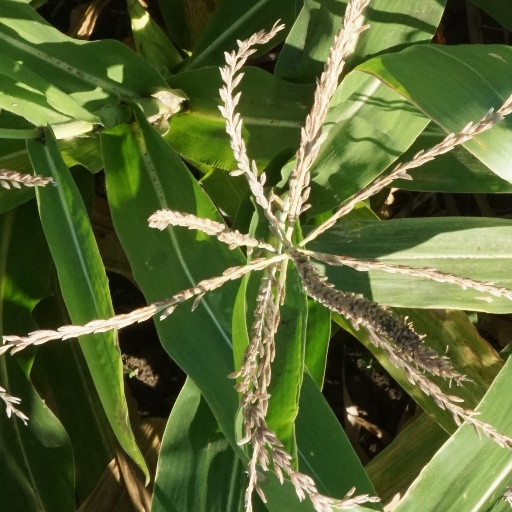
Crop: maize; corn